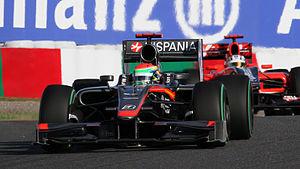
Sakon Yamamoto est un pilote automobile japonais né le 9 juillet 1982 à Toyohashi au Japon.